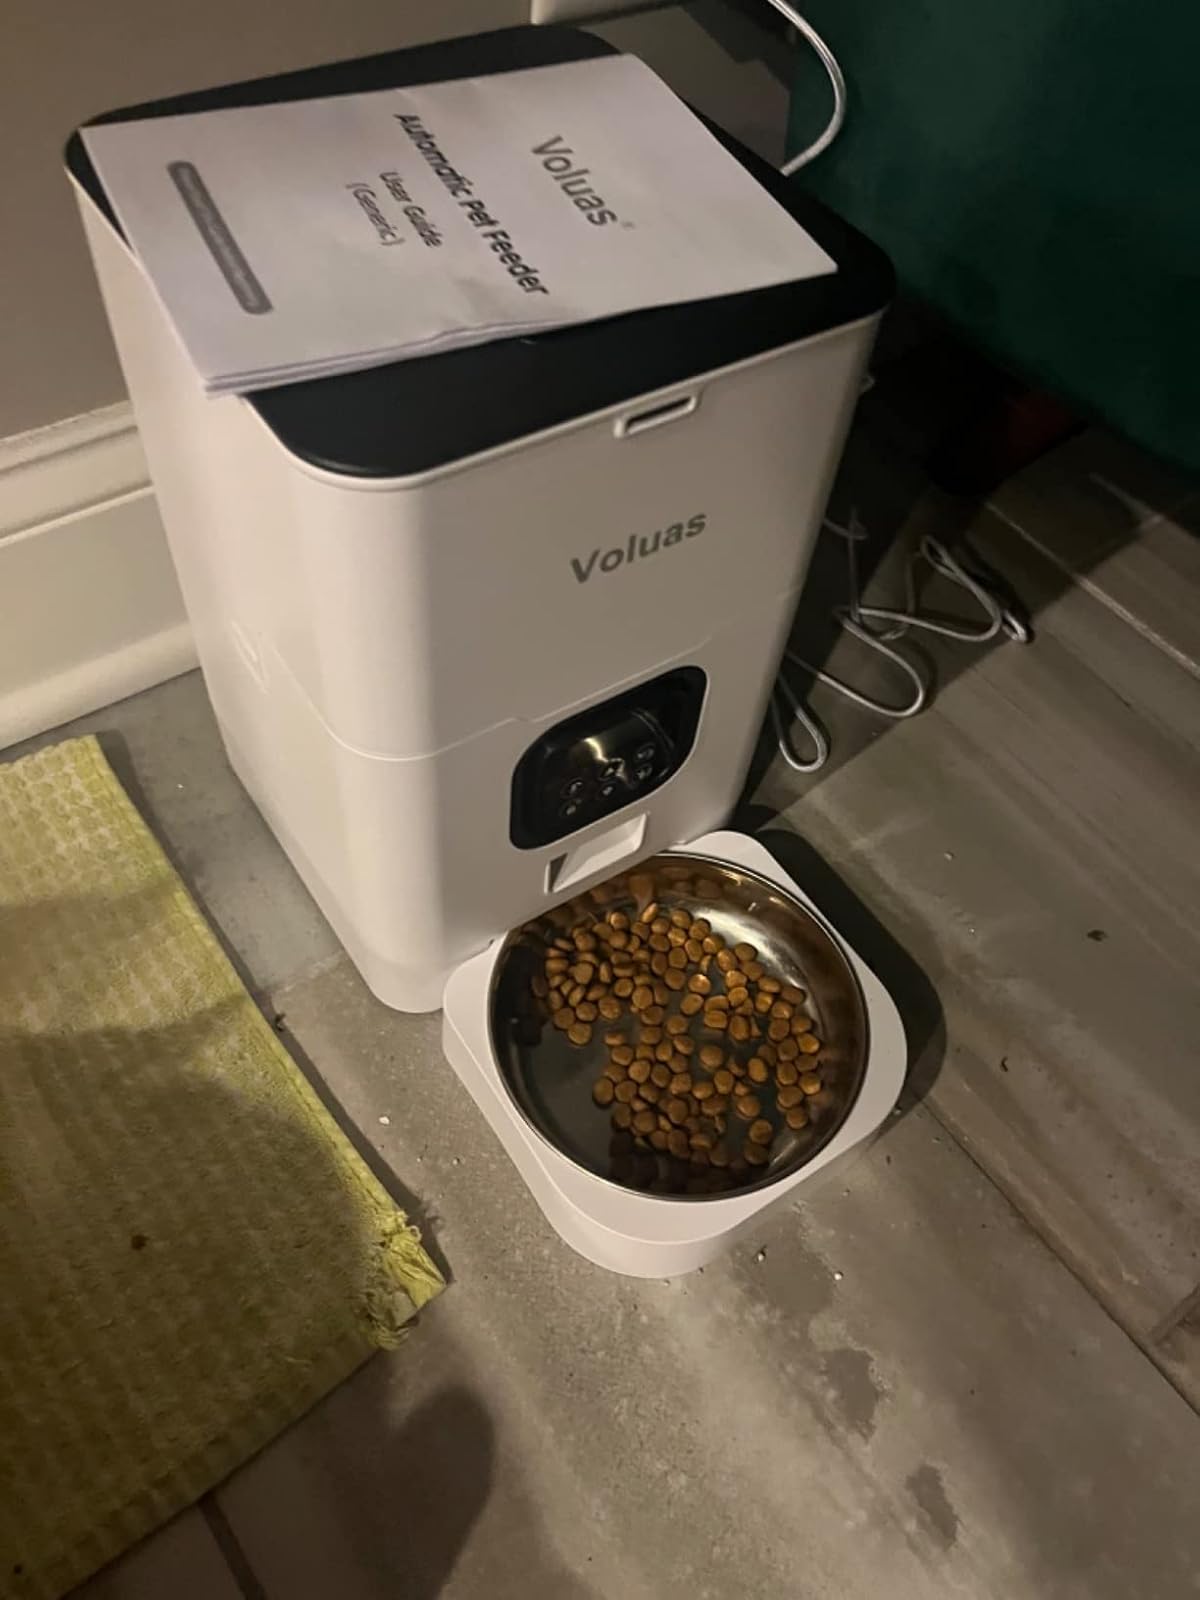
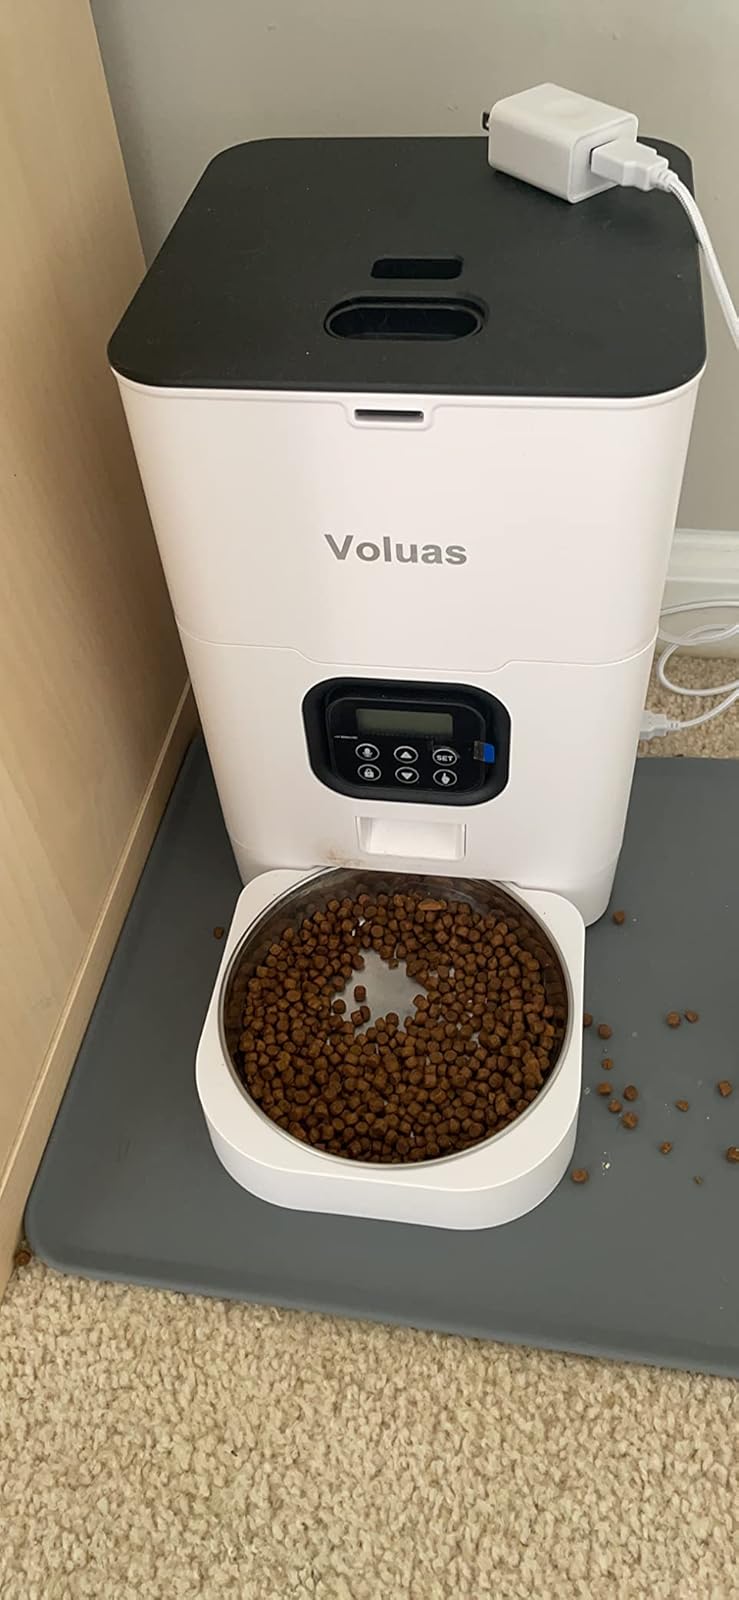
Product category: items_feeder
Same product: yes